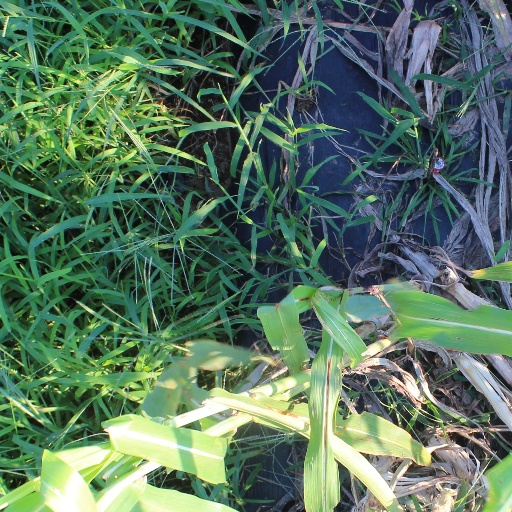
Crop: sorghum